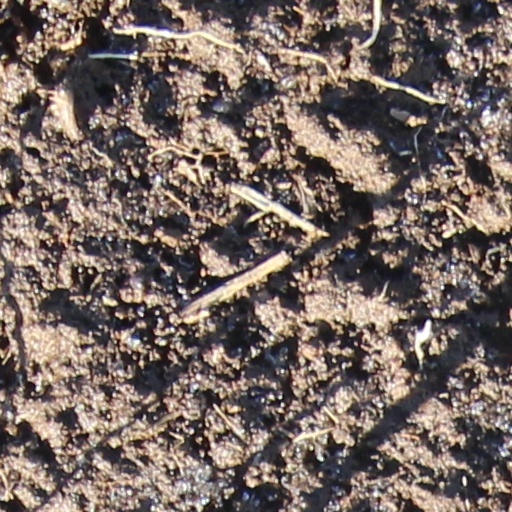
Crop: wheat